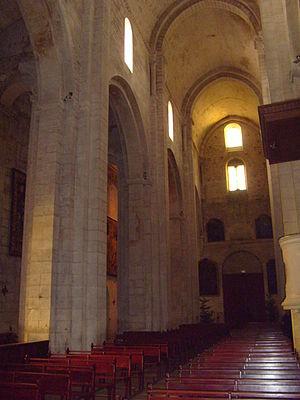
L'Ancien Régime arlésien commence peu après le rattachement de la Provence la France. Déchue de tout rôle politique au profit d'Aix, la cité subit de nombreuses épreuves telles que les épidémies de pestes et les Guerres de religion, mais se transforme finalement peu pendant ces trois siècles. Si on note une floraison du bâti de prestige tant religieux que privé, socialement la communauté arlésienne reste une société agricole, dominée par une noblesse nombreuse et riche jusqu'à la Révolution.